Westfield Friends School

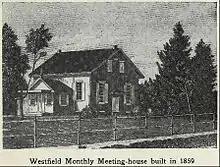
Historical sketch: Westfield Friends Meeting-house (by Nathan H. Conrow). Exact publication date is unknown.

In 1785, land on Riverton Road in Cinnaminson Township, New Jersey, valued at "Six Pounds, Hard Money" was purchased by Westfield Friends Meeting, the local monthly meeting of the Religious Society of Friends (Quakers). The land had earlier been owned by Thomas Lippincott and called his "West Field," hence the name that remains today.